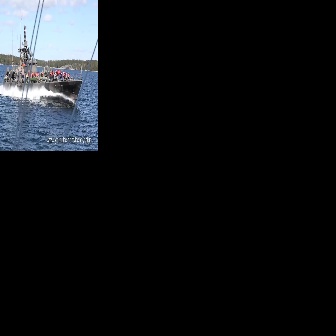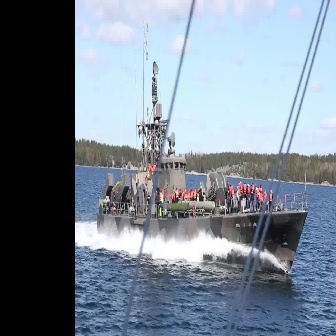
  Please identify the target specified by the bounding box [2,25,82,104] in the first image and locate it in the second image. Return the coordinates in [x_min,y_min,x_max,y_max] format.
Answer: [97,61,307,272]